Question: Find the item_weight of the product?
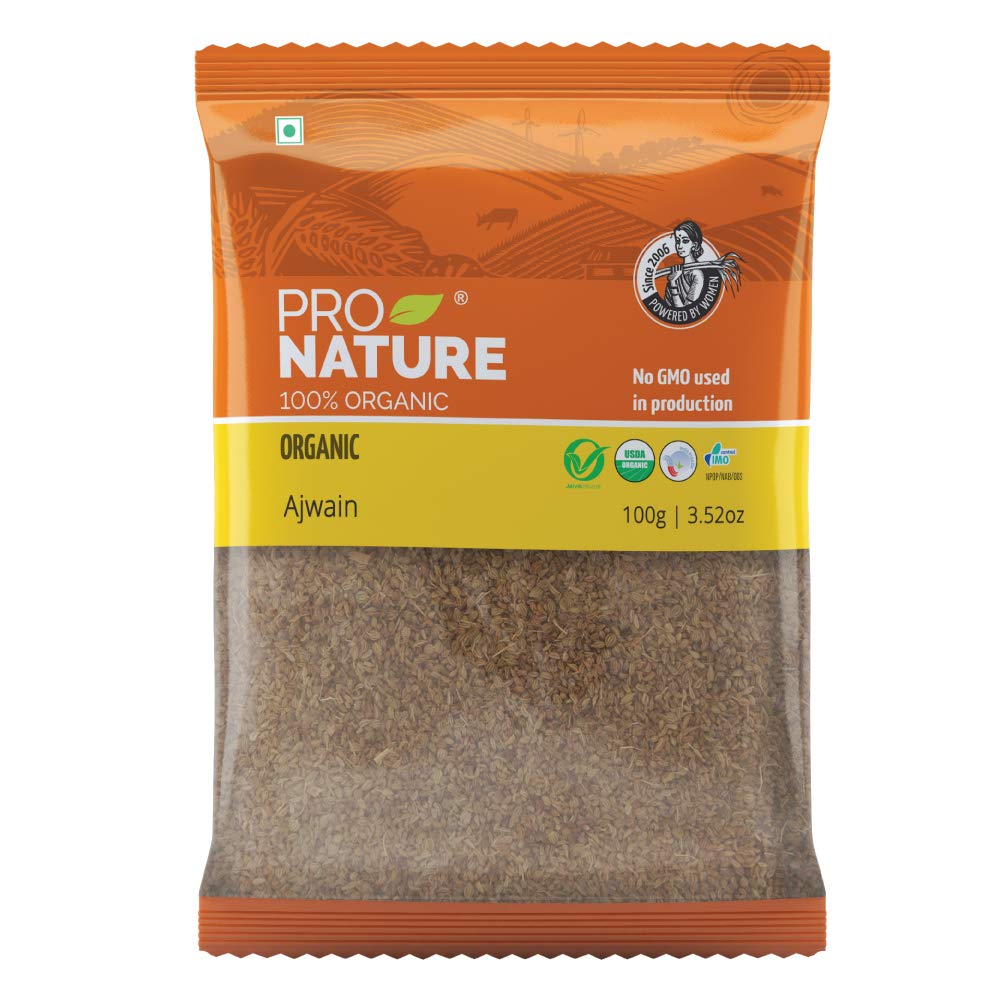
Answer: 100 gram